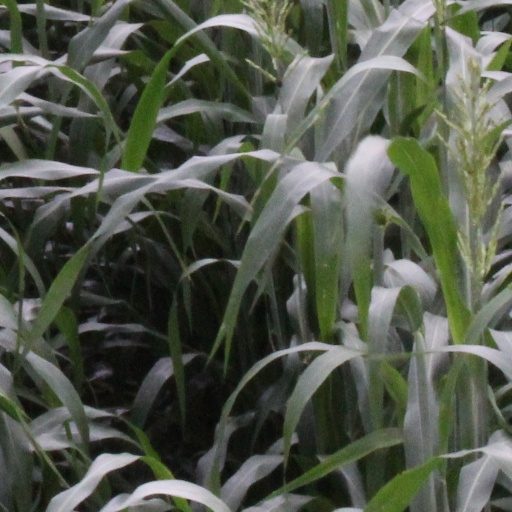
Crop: sorghum